Jim Dwyer (baseball)

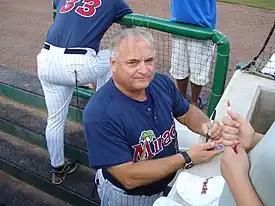
Coach Dwyer signing autographs for Miracle fans

James Edward Dwyer (born January 3, 1950) is an American former baseball player who was an outfielder for 18 seasons in Major League Baseball (MLB) for seven different teams between and . Listed at 5' 10", 185 lb., he batted and threw left-handed.